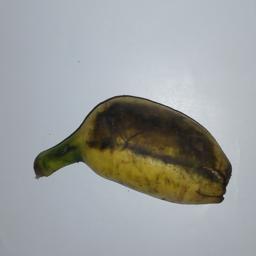
Banana variety: Champa Kola